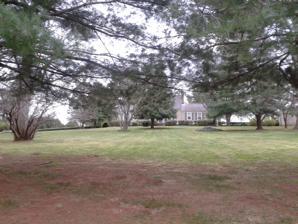
Building: Greenwood (Culpeper, Virginia)
Country: United States of America
Year built: 1824
Historic house in Virginia, United States United States historic place Greenwood U.S. National Register of Historic Places Virginia Landmarks Register House and grounds at dusk, April 2017 Show map of Virginia Show map of the United States Location 1931 Orange Rd., Culpeper, Virginia Coordinates 38°27′15″N 78°00′02″W / 38.45417°N 78.00056°W / 38.45417; -78.00056 Area 50.3 acres (20.4 ha) Architectural style Hall Parlor plan NRHP reference No. 85002914 VLR No. 204-0070 Significant dates Added to NRHP November 22, 1985 Designated VLR January 18, 1983 Greenwood is a historic plantation house located at Culpeper , Culpeper County, Virginia . It consists of a 1 + 1 ⁄ 2 -story, three-bay, center block dating to the late-18th or early-19th century, with one-story wings dated to 1823–1824.  The original section has a hall-parlor plan dwelling.  In 1825, Greenwood received as visitors the Marquis de Lafayette and former President James Monroe during Lafayette's celebrated tour as "guest of the nation." During the American Civil War Federal troops occupied the house and plantation and placed a cannon on the lawn. It was listed on the National Register of Historic Places in 1985. References